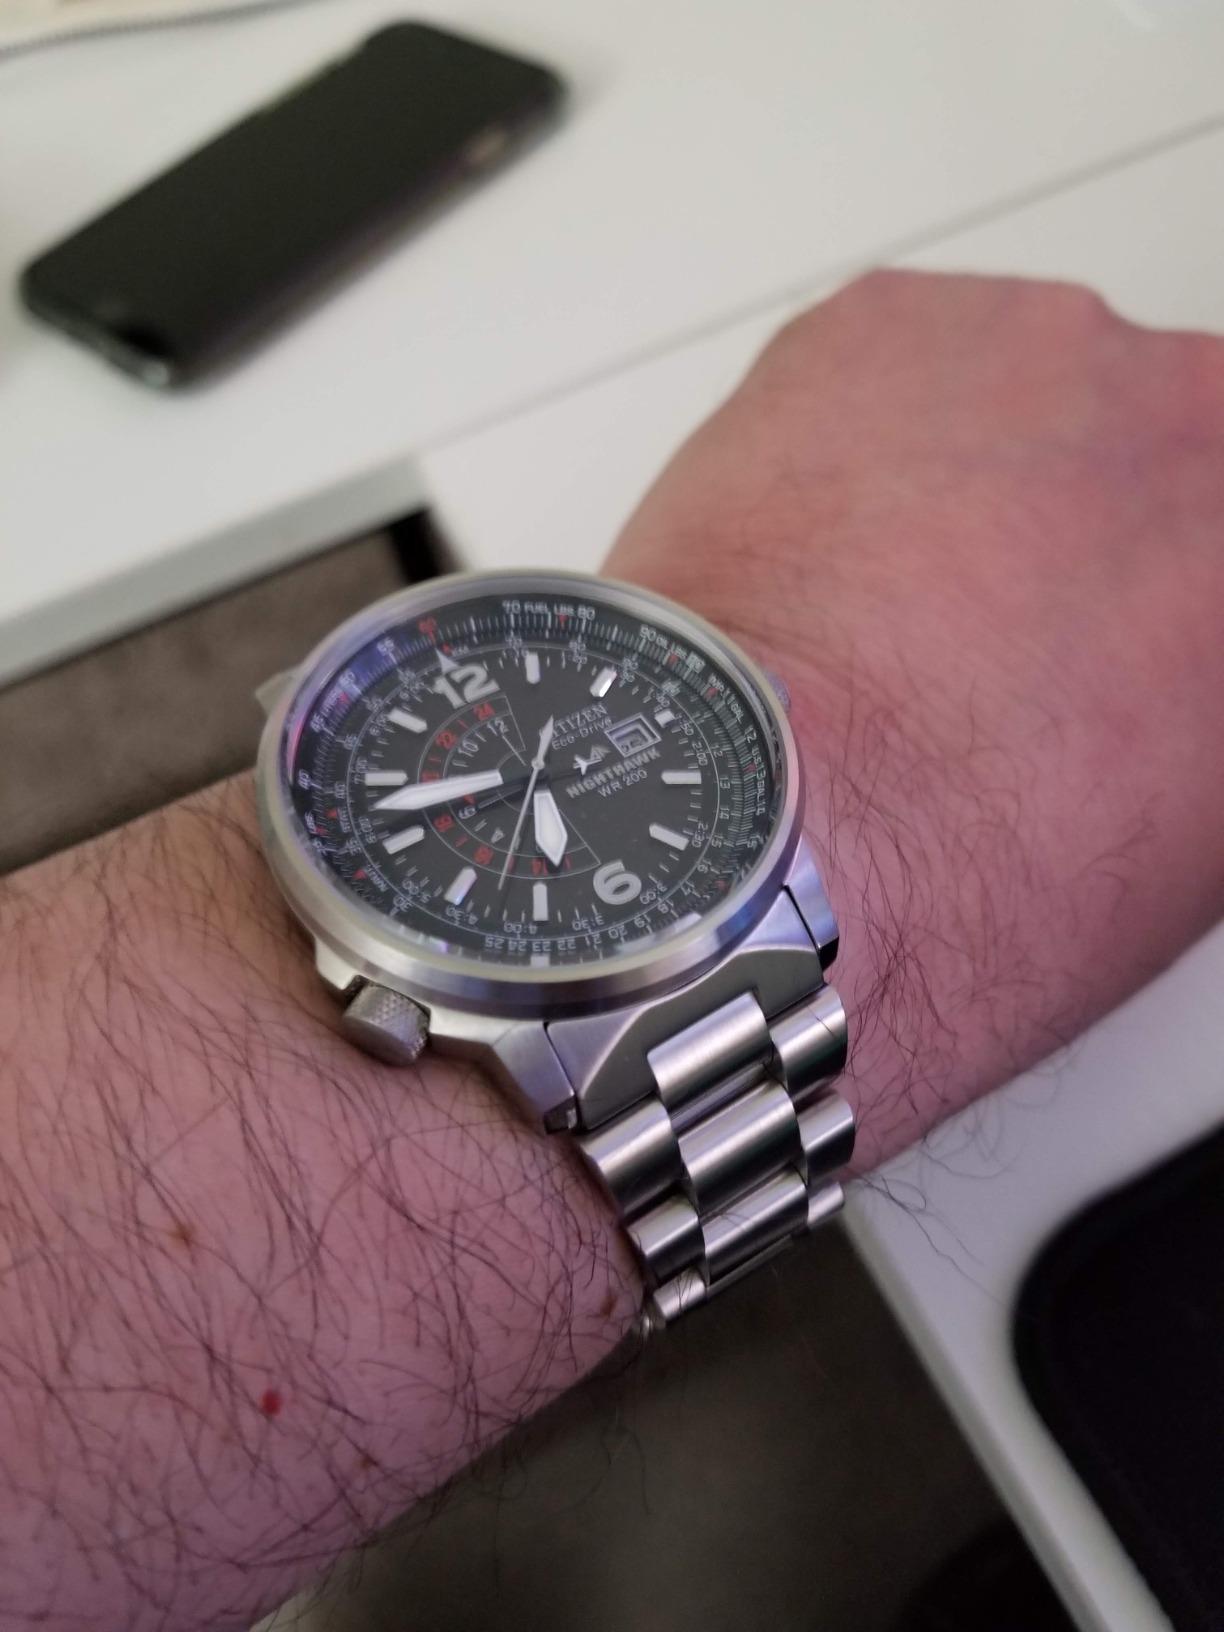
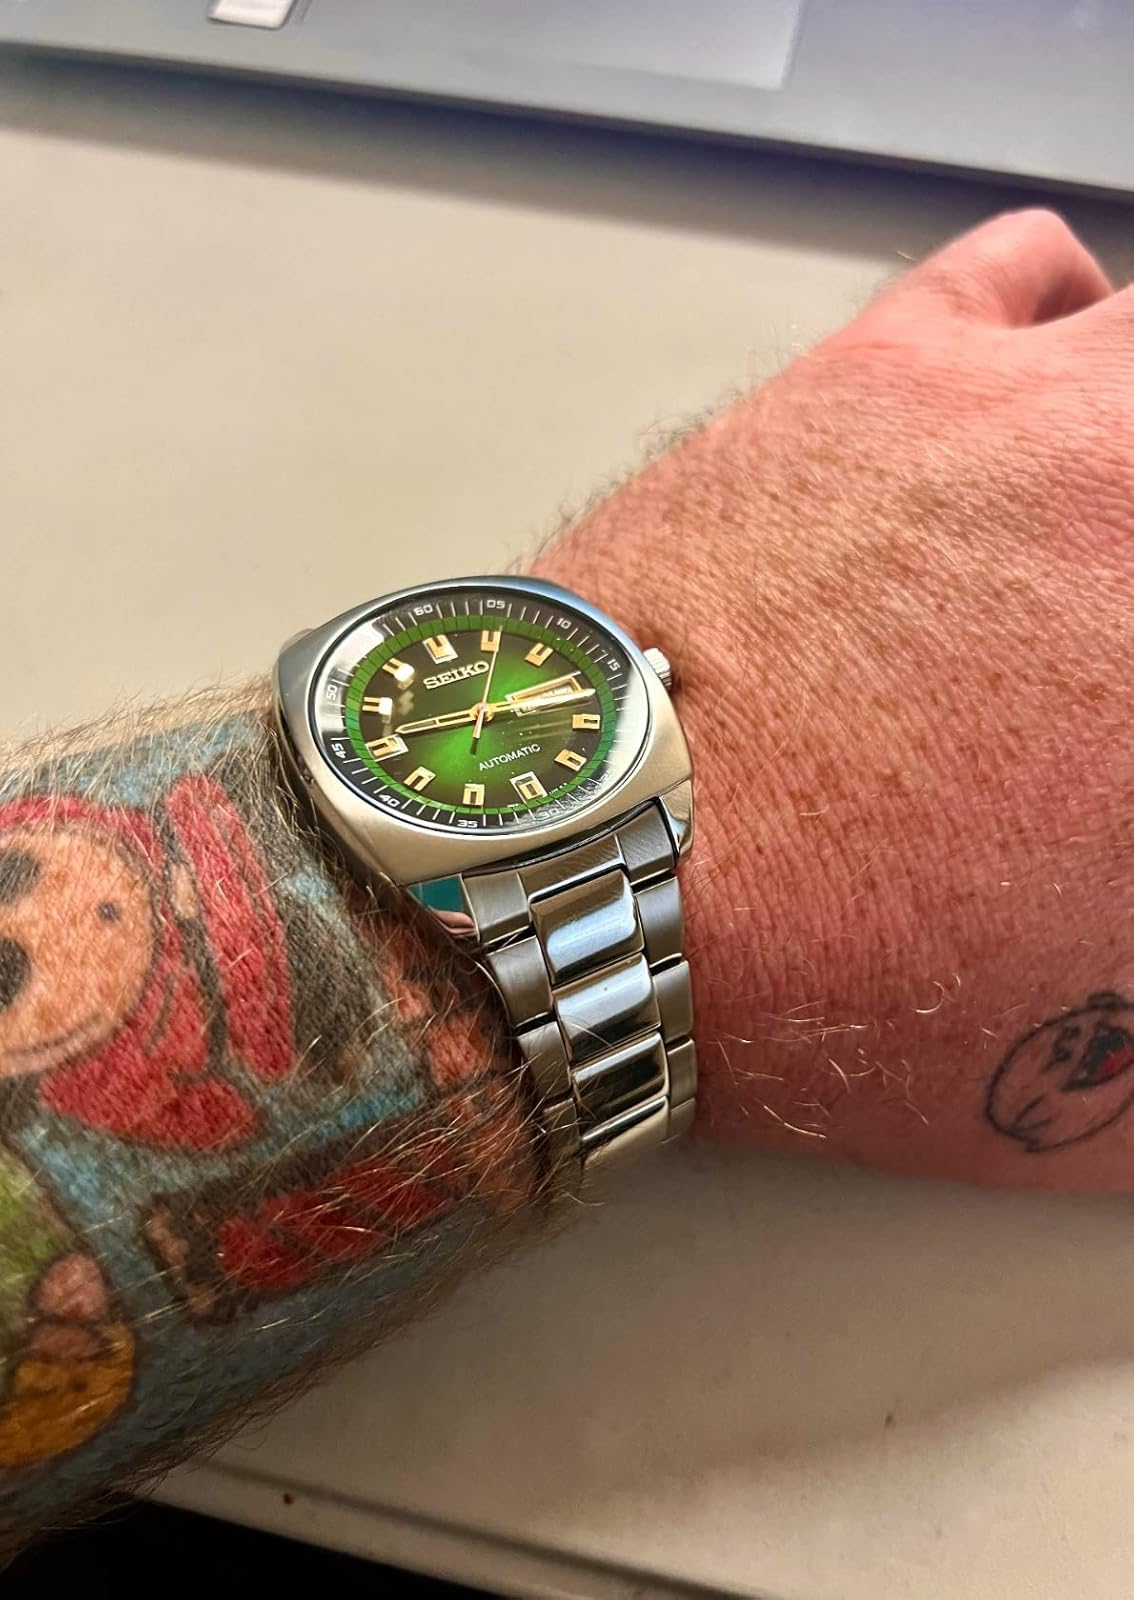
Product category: accessories_watch
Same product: no